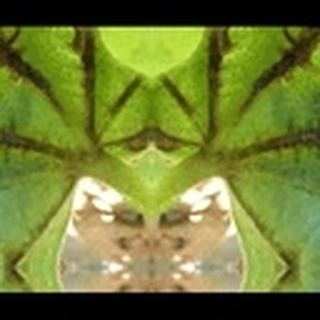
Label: cotton_bacterial_blight